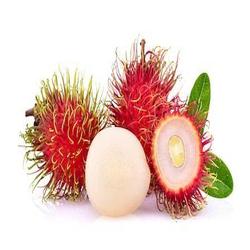
Label: Rambutan